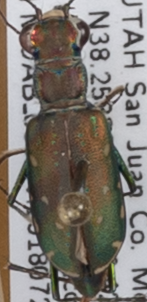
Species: Cicindela punctulata punctulata
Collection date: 2018-07-24
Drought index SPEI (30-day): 0.39
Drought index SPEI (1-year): -2.09
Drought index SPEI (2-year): -2.09